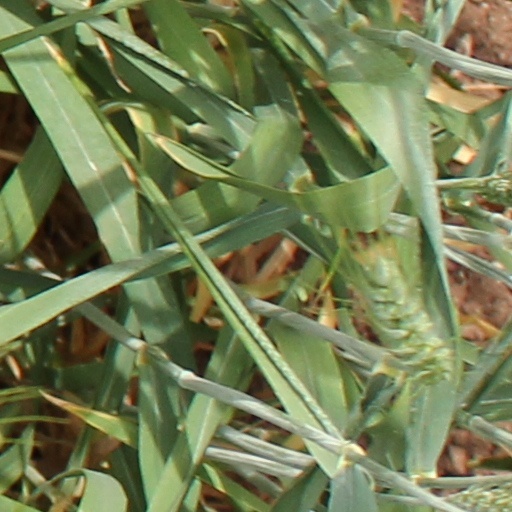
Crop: wheat